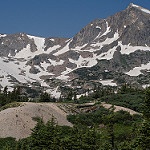
Label: glacier